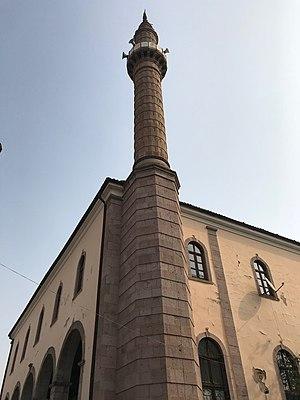
Ödemiş est un chef-lieu de district de la province d'İzmir en Turquie.